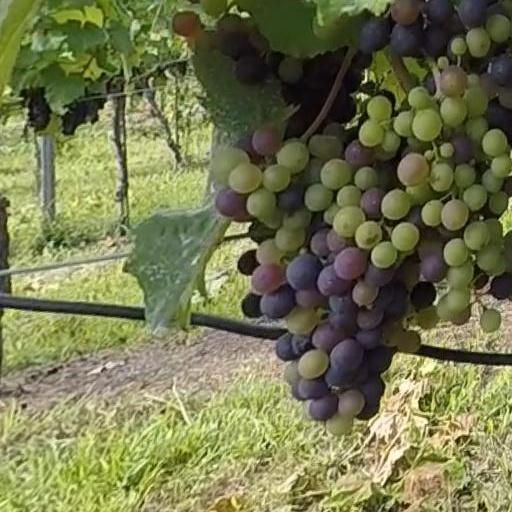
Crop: grape